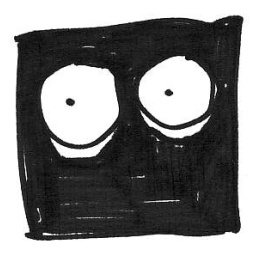
Exclusive: Balloon boy found hiding in attic box